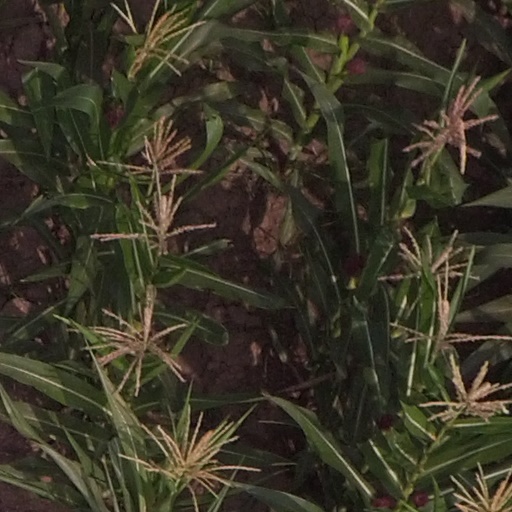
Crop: maize; corn